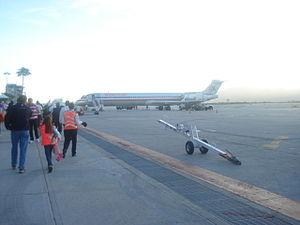
L'aéroport international de San José de Los Cabos également appelé aéroport international de Los Cabos, est le sixième aéroport le plus fréquenté du Mexique, situé à San José del Cabo, dans la municipalité de Los Cabos, dans l'État de Baja California Sur à l'ouest du Mexique.